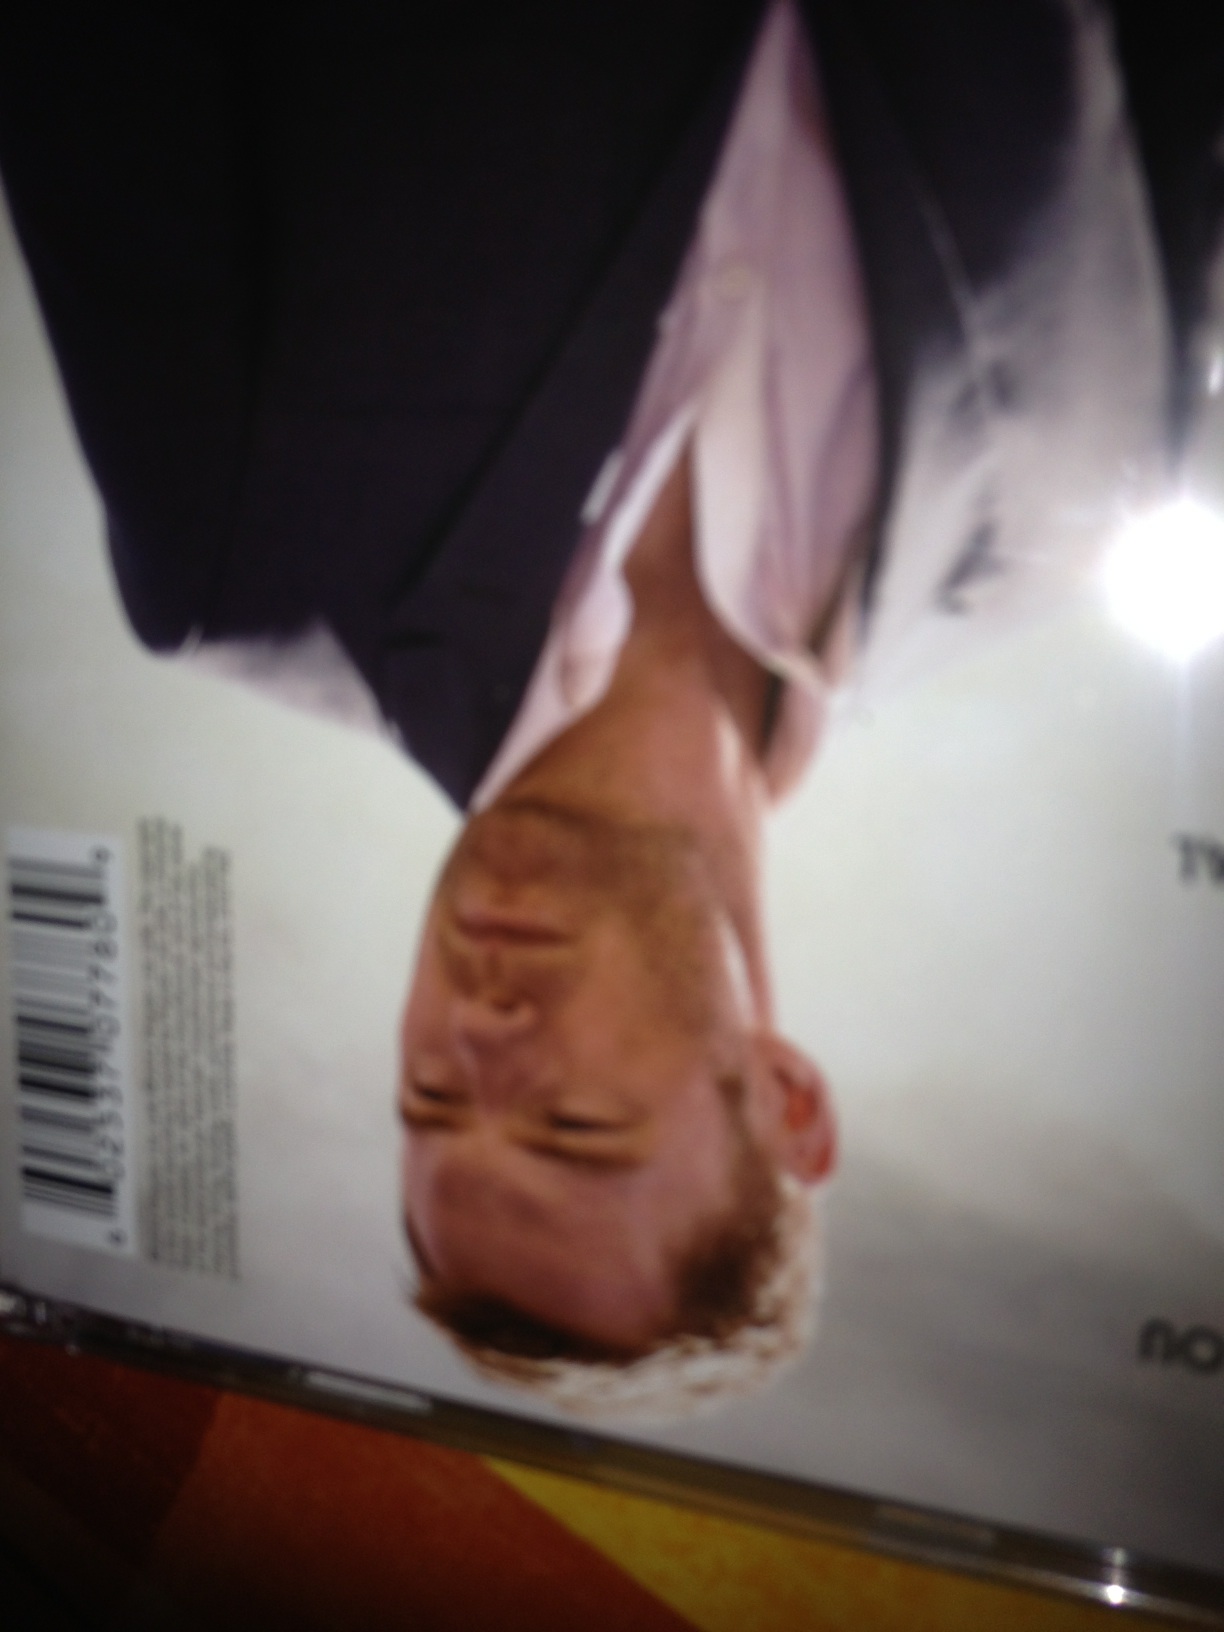Question: what cd is this?
Answer: unanswerable